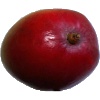
Label: red_mango